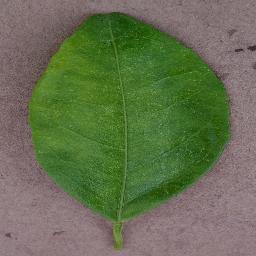
Label: Orange___Haunglongbing_(Citrus_greening)